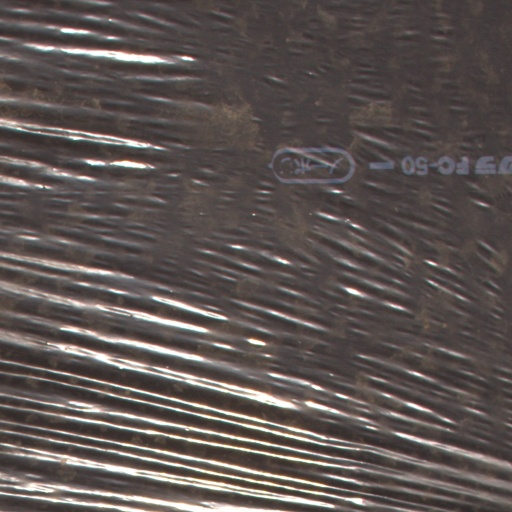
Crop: Jerusalem artichoke